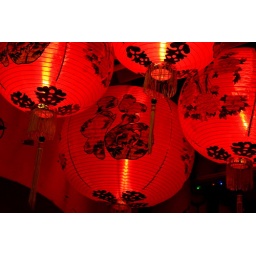
lighted red hanging chinese lamps in the streets of chinatown, singapore